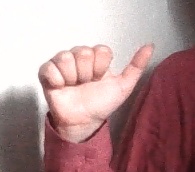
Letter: dhad